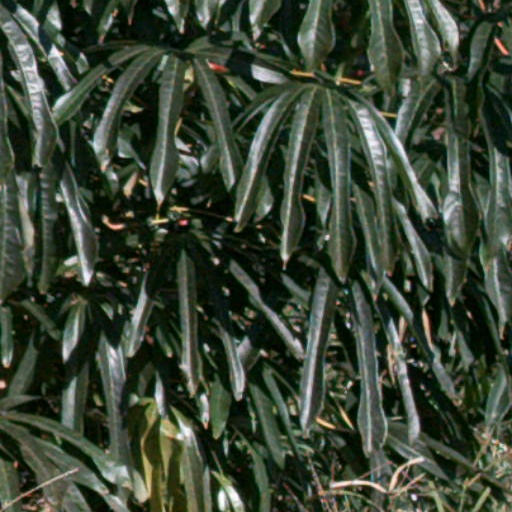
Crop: cassava